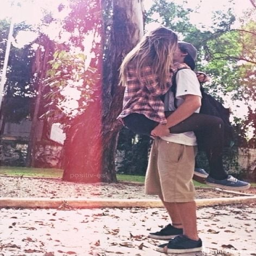
someone is sitting in the shade today because someone planted a tree a long time ago .